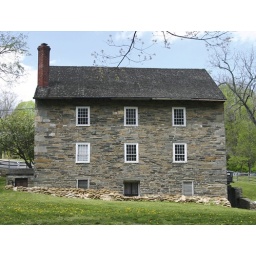
An old stone house by a water-mill